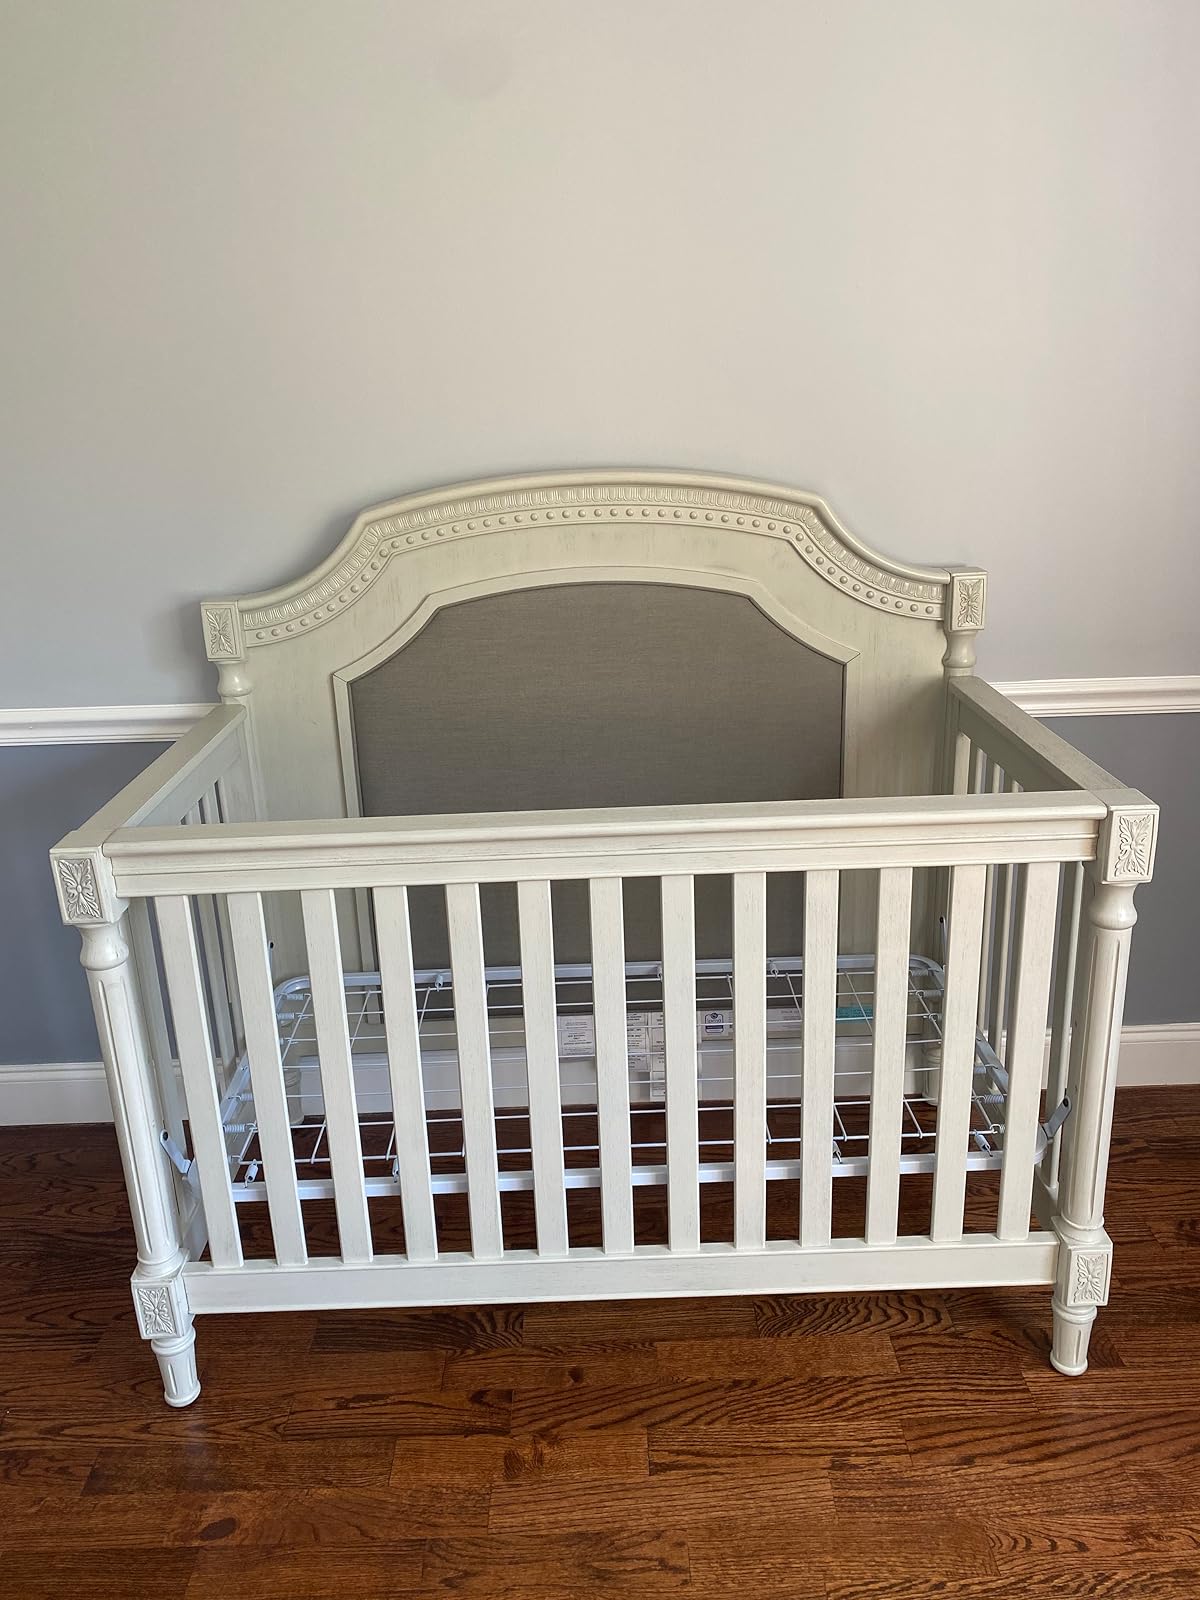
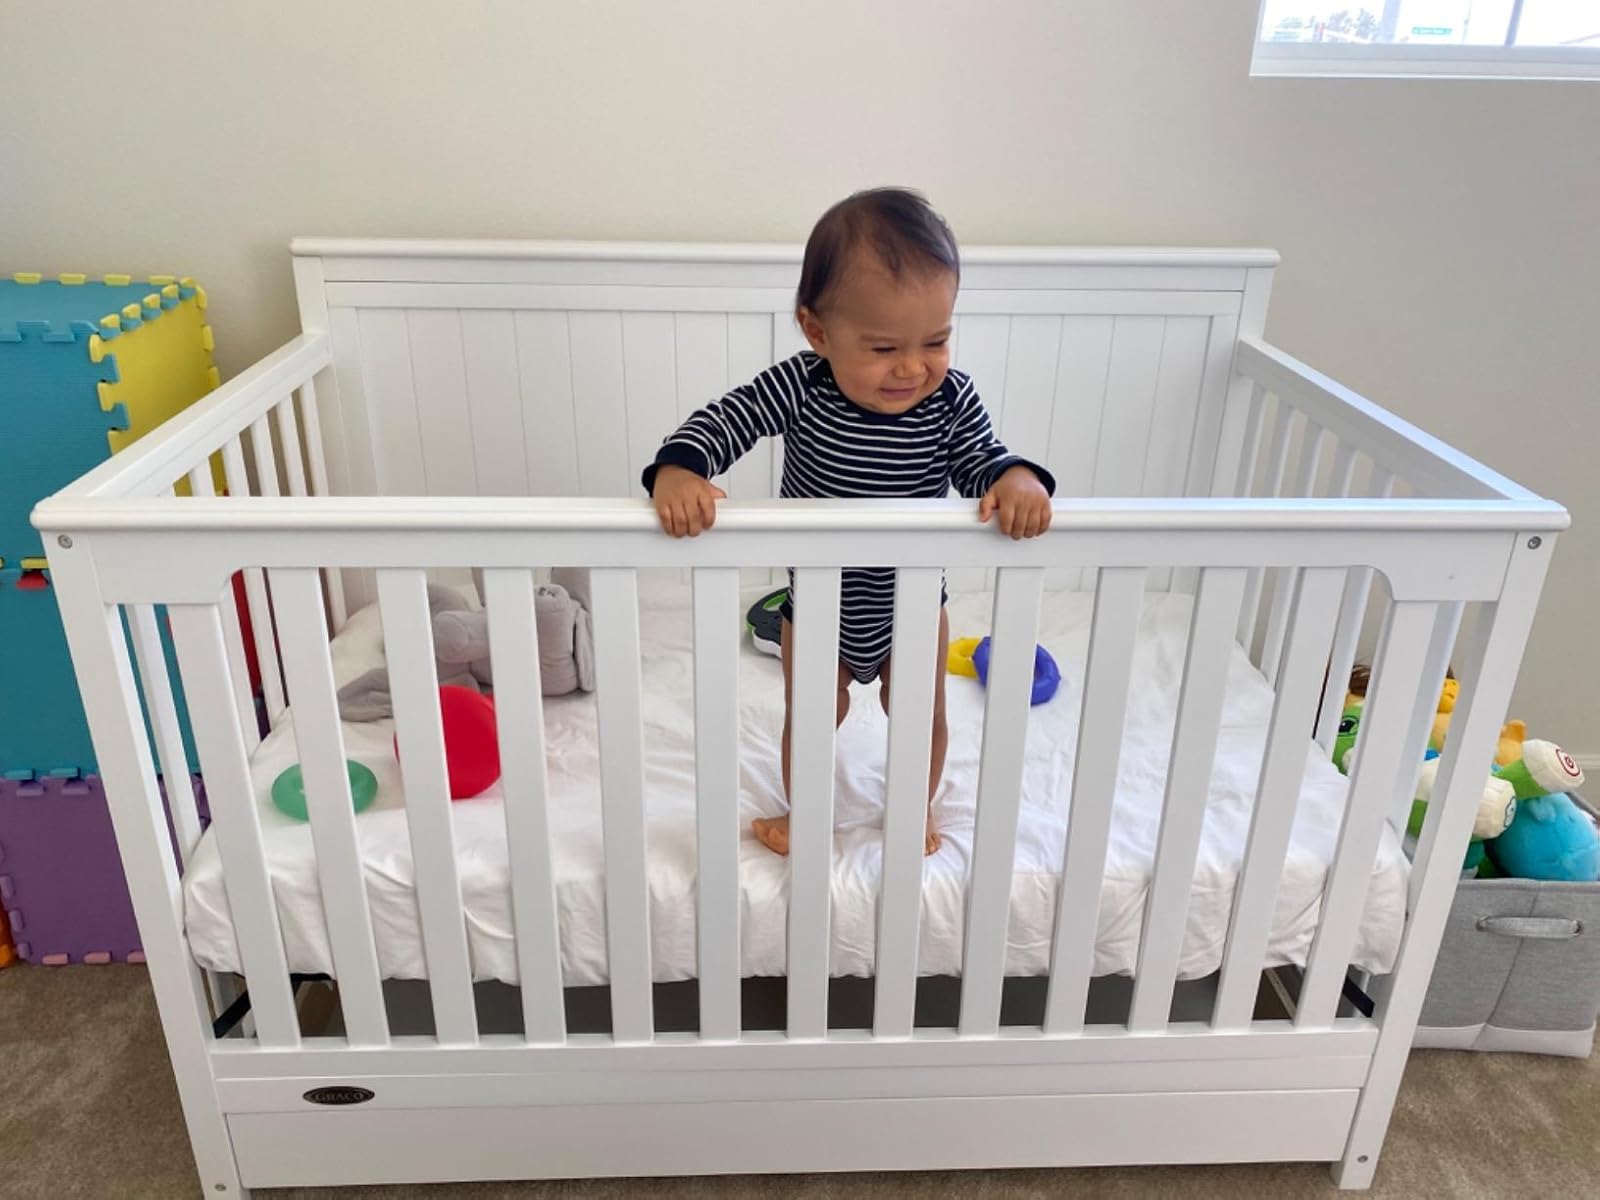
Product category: products_crib
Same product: no